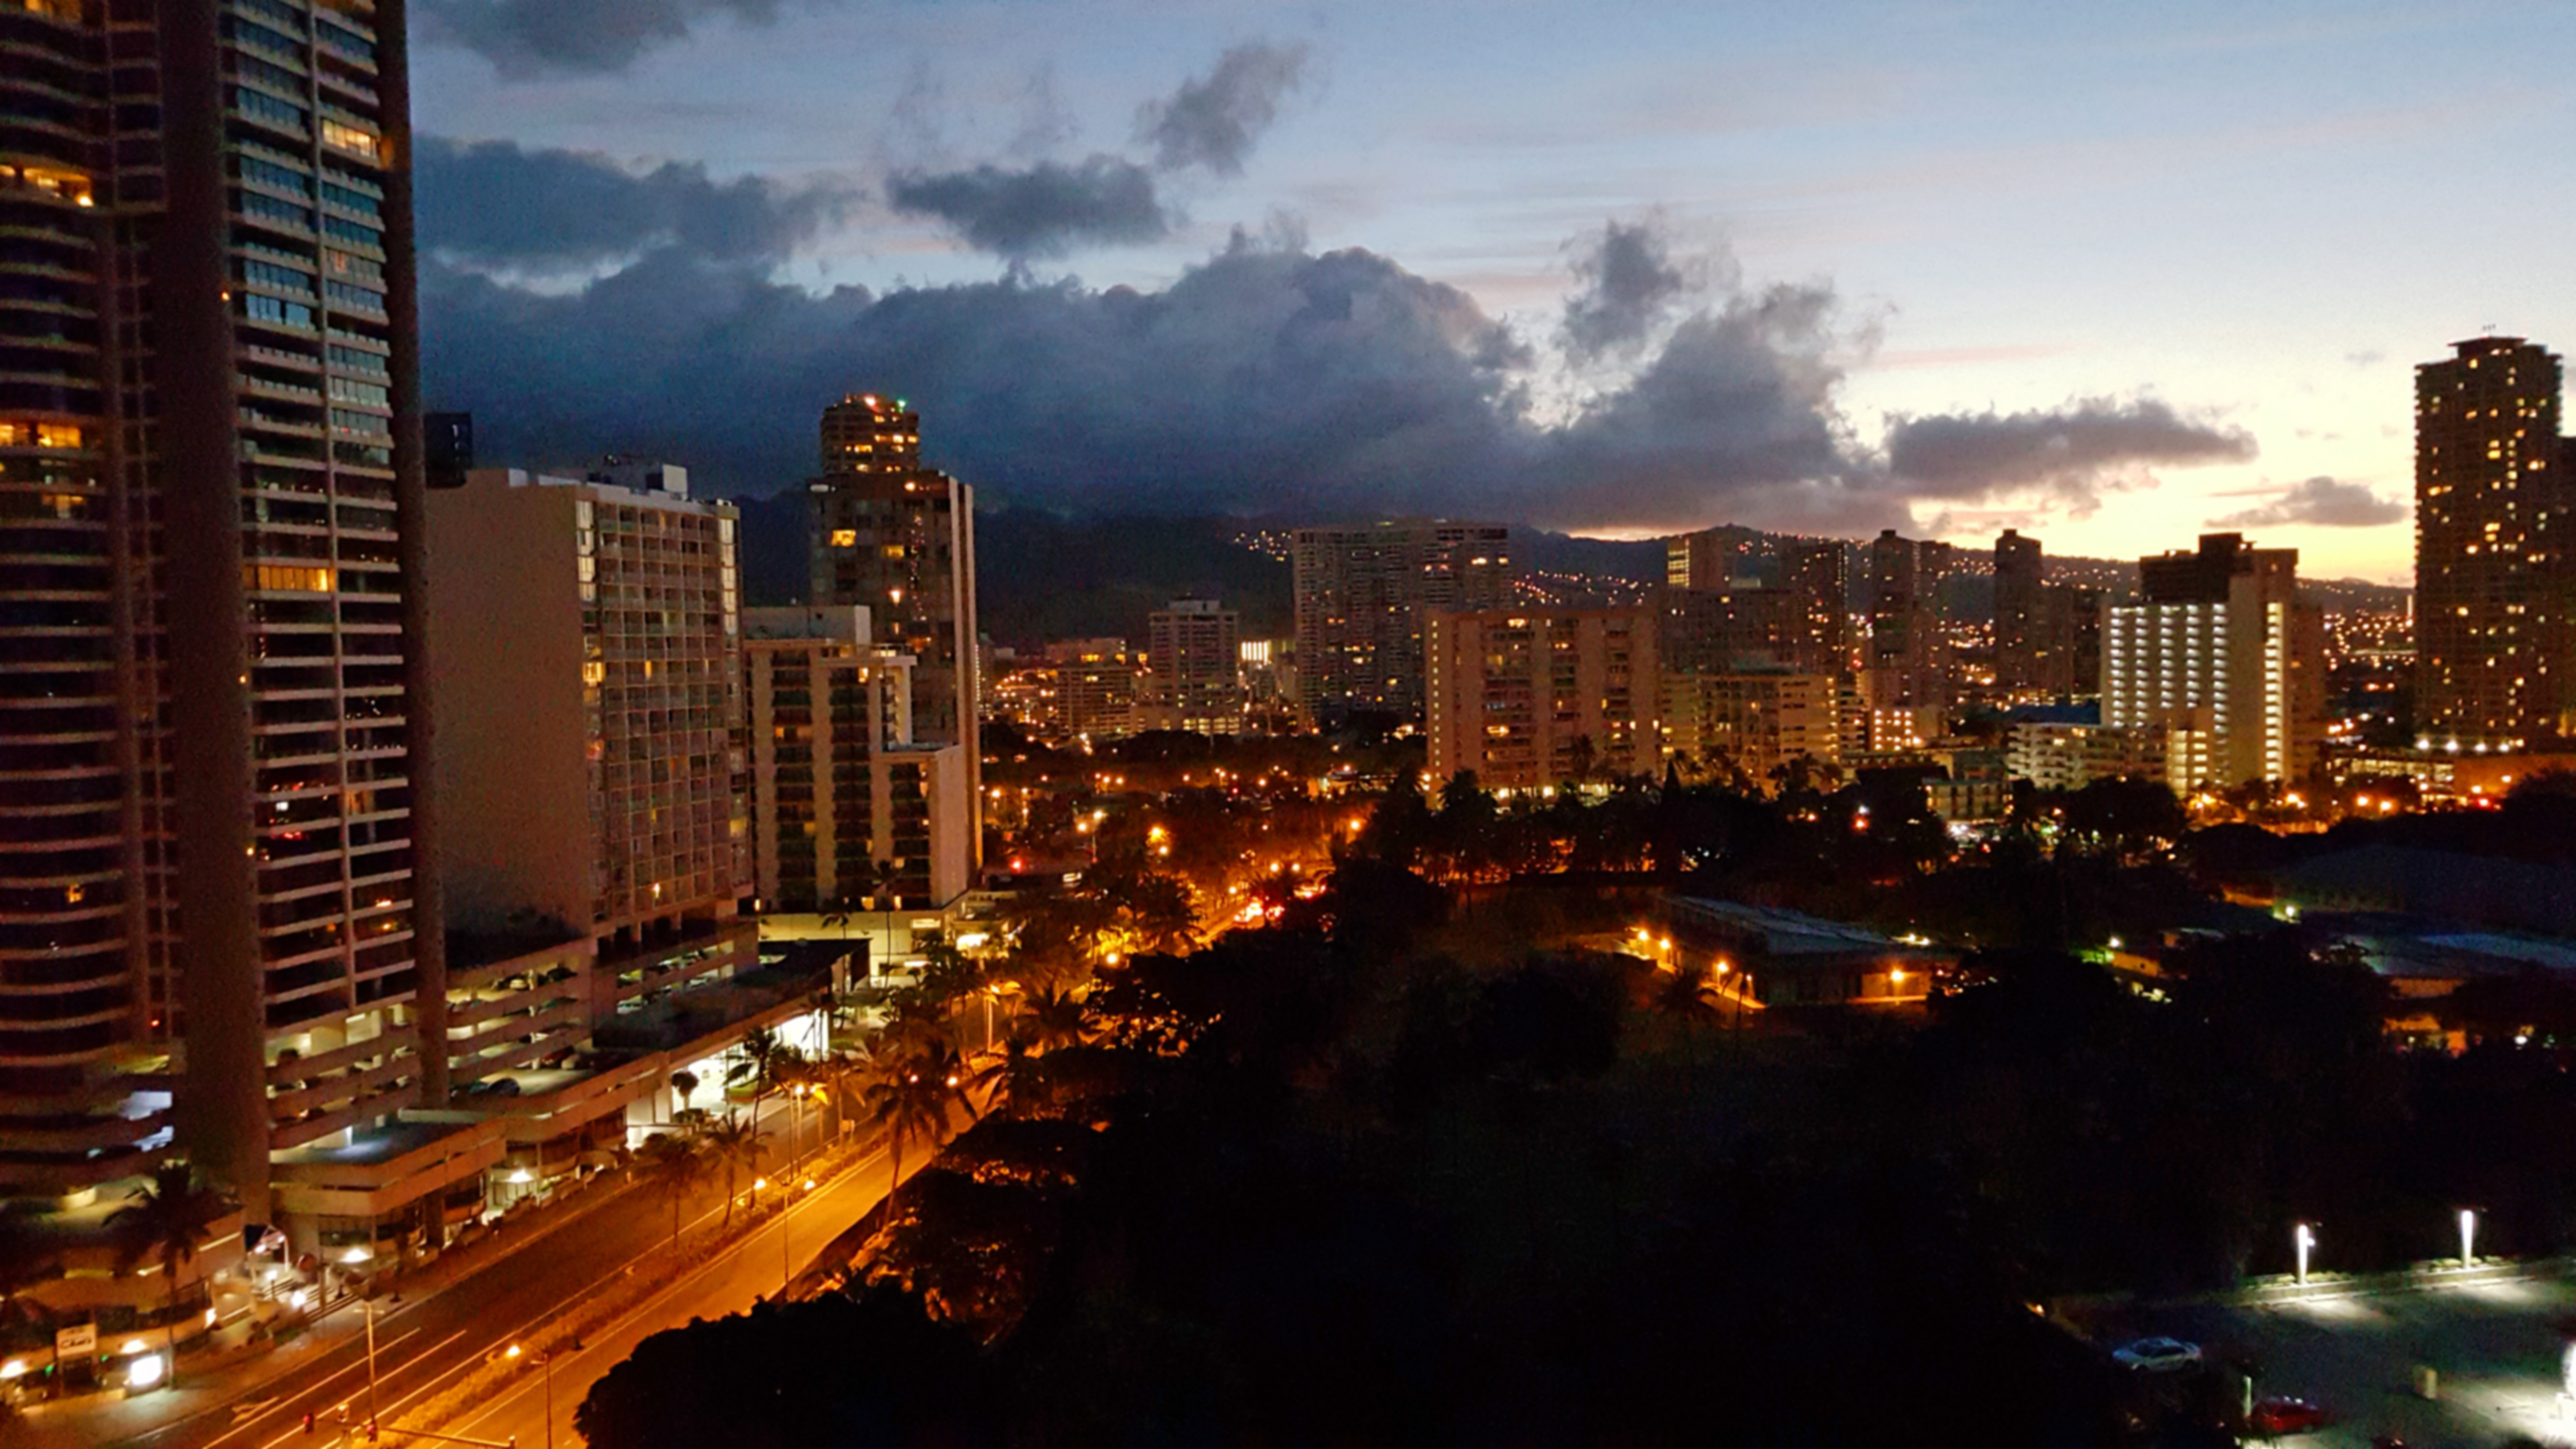
waikiki, night, city, cityscape, metropolitan area, skyline, urban area, metropolis, sky, skyscraper, downtown, dusk, tower block, evening, residential area, building, horizon, suburb, sunset, computer wallpaper, condominium